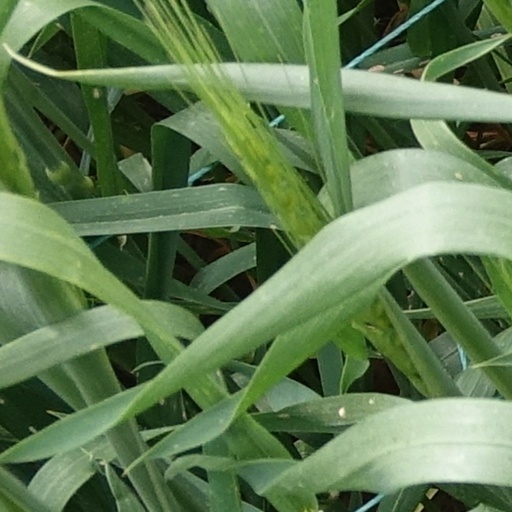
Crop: wheat